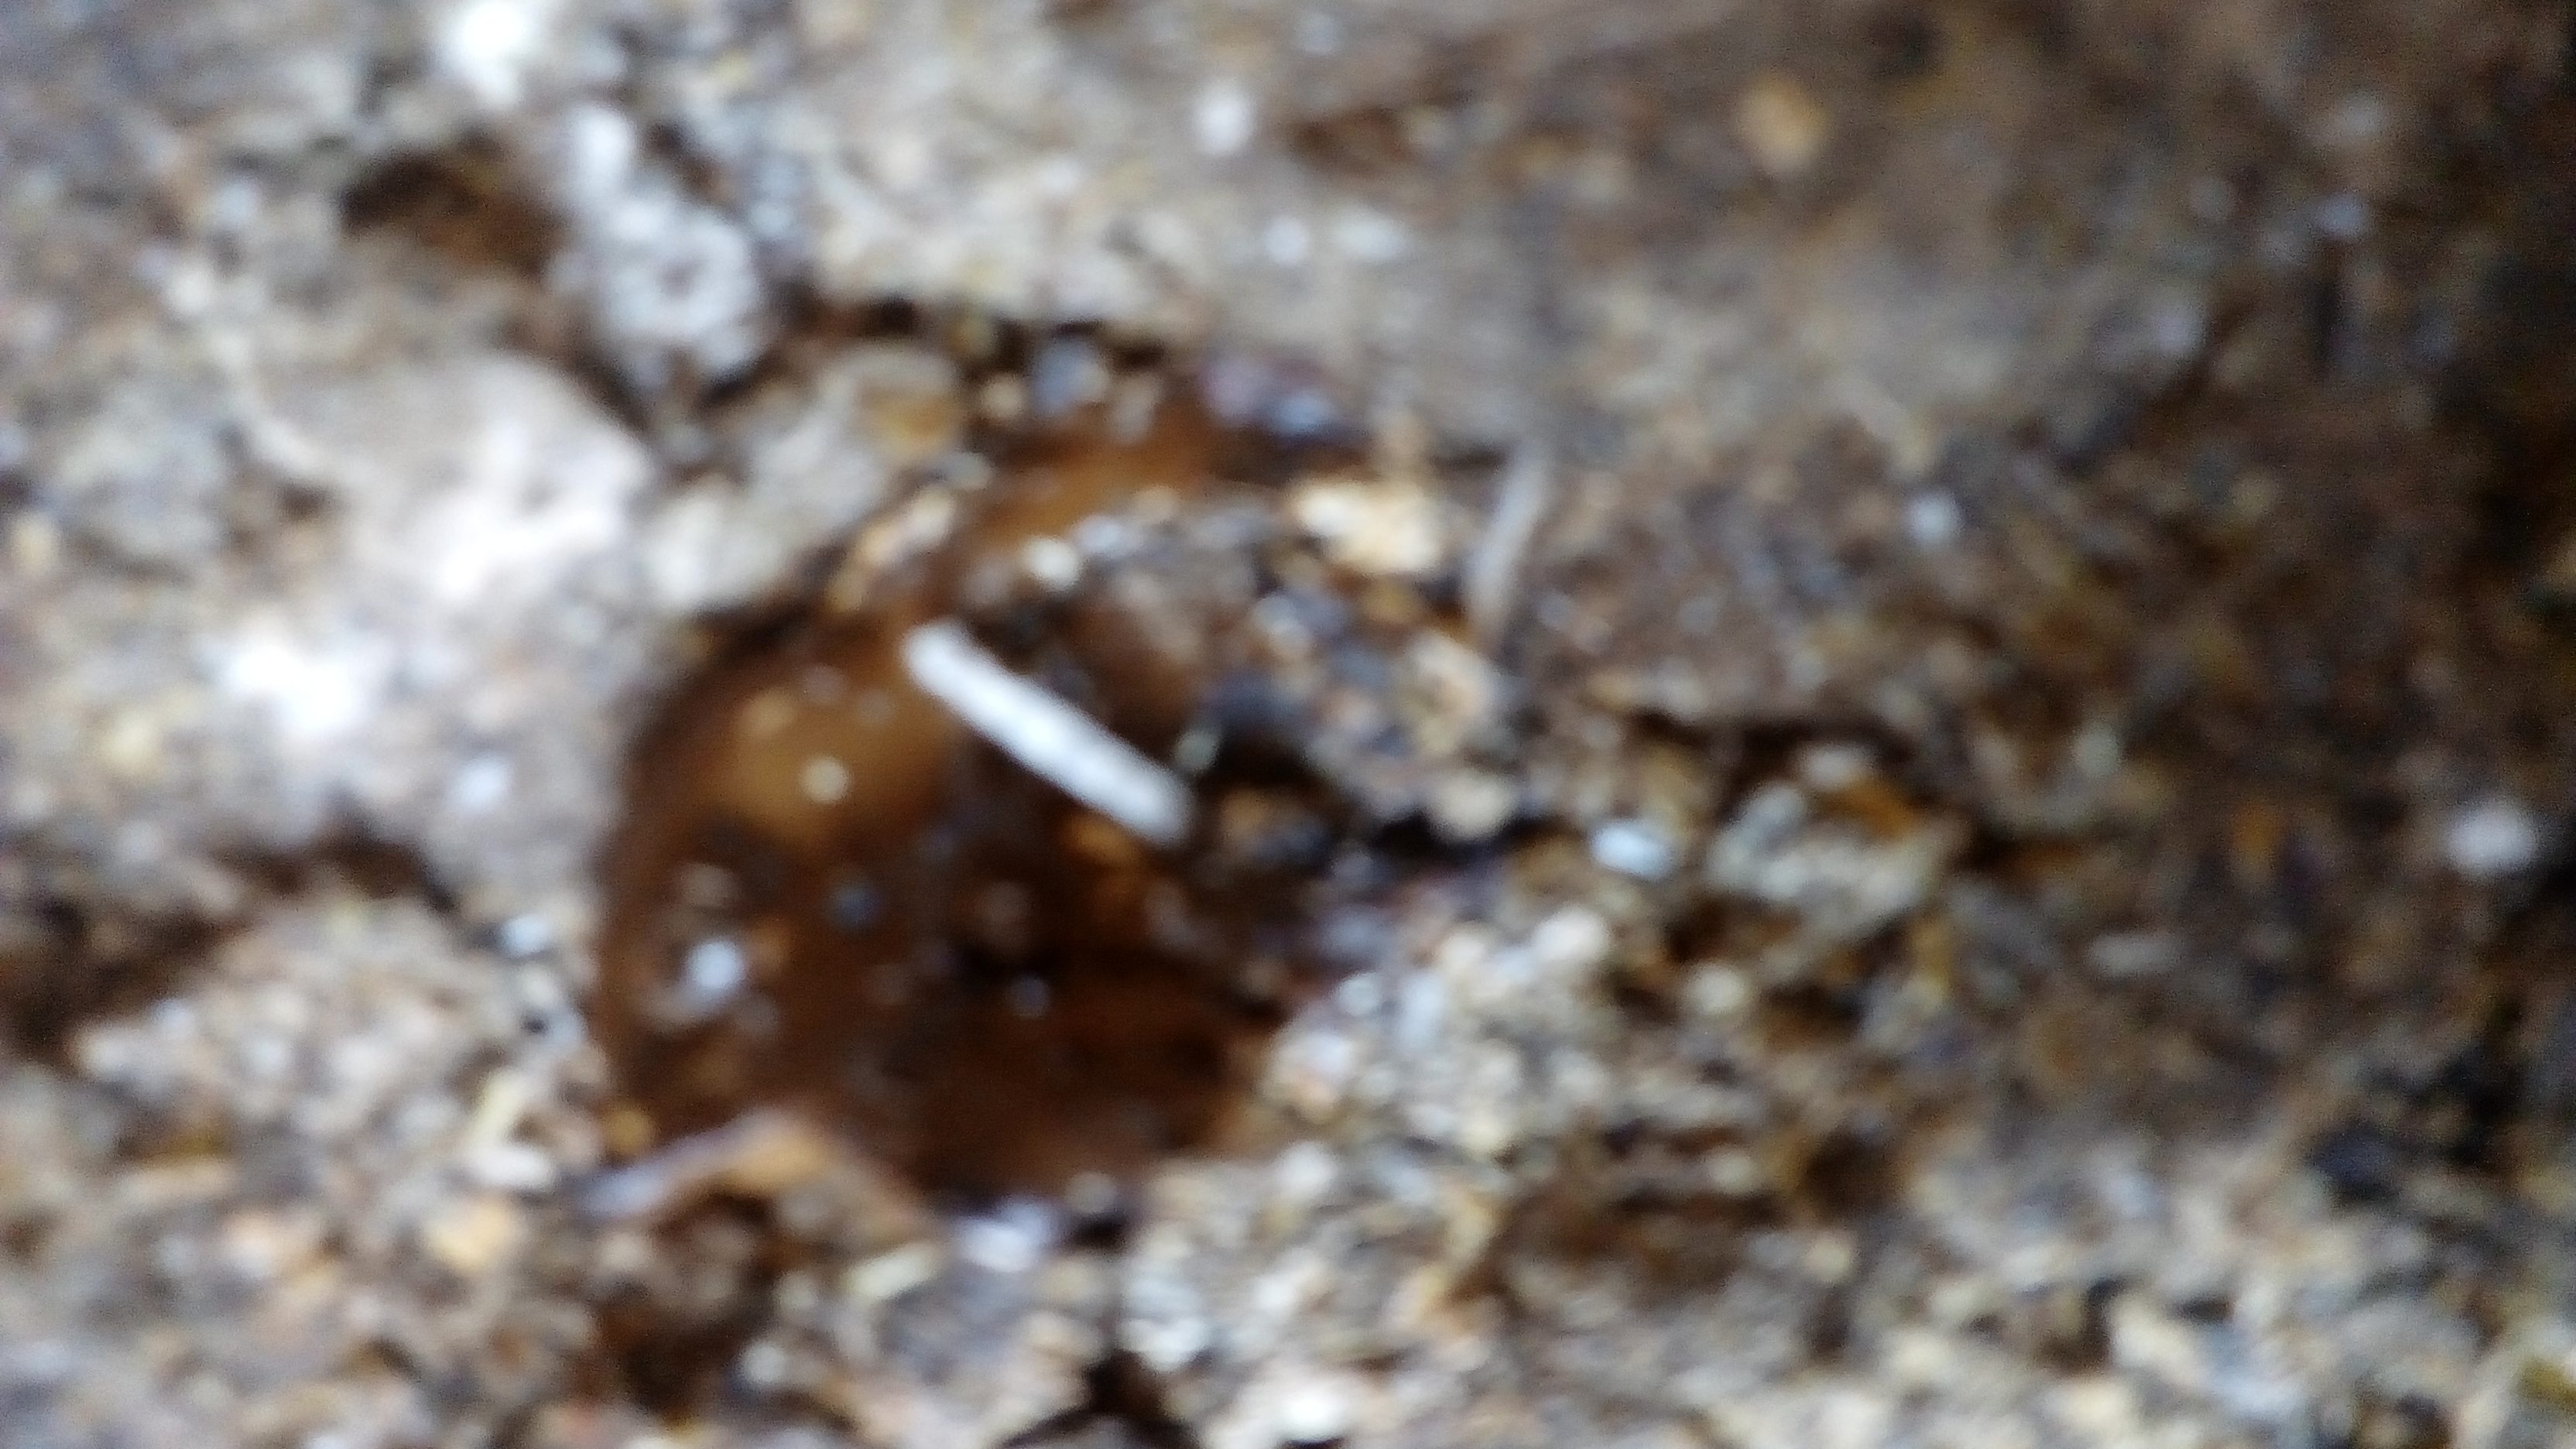
PCR-confirmed diagnosis: Coccidiosis